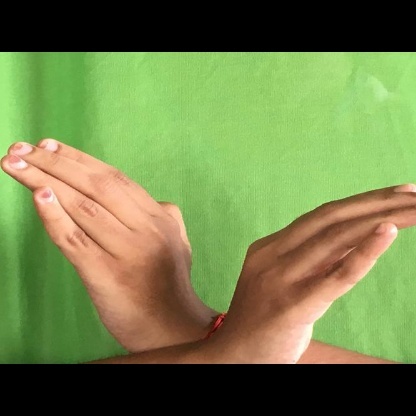
Mudra: Nagabandha